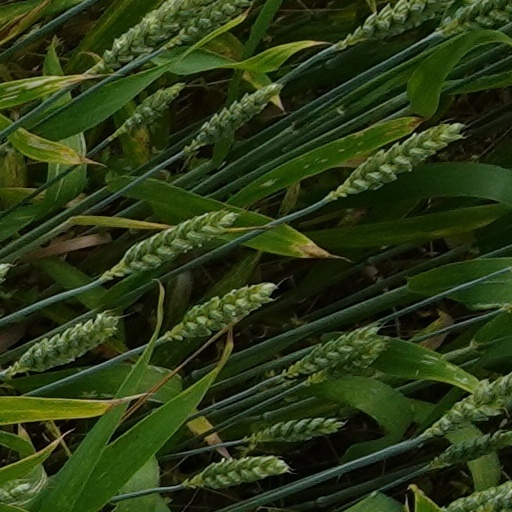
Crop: wheat